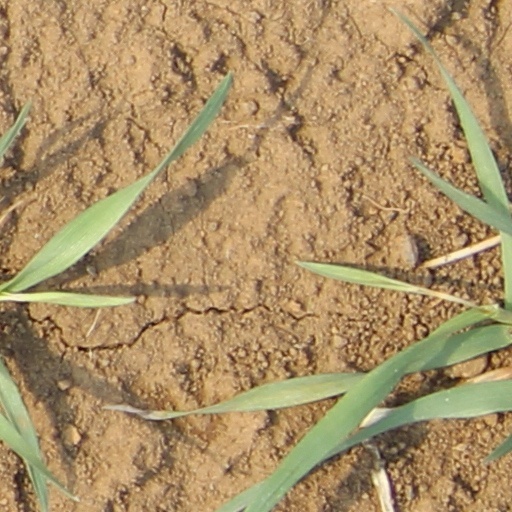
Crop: wheat